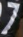
Number: 7